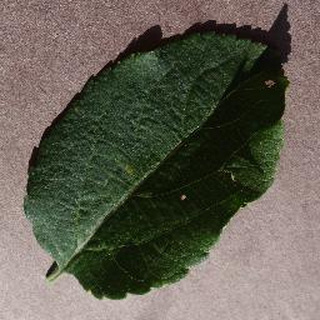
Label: healthy_apple